Yanhuang

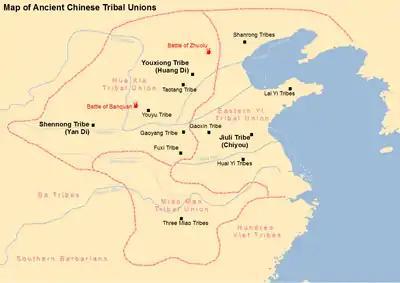
Map of tribes and tribal unions in Ancient China. Yanhuang is shown as Hua Xia Tribal Union in the map.

Yanhuang or Yan Huang was the name of a mythical ethnic group of ancient China who were said to have inhabited the Yellow River basin area. They claimed their descent from the two tribes led by the Flame Emperor ("Yandi") and Yellow Emperor ("Huangdi"). Their main achievement was to join to strengthen the basis of the two tribes and their civilized community. The Yanhuang are considered to be the founders of the Chinese people and the initiators of Chinese culture.